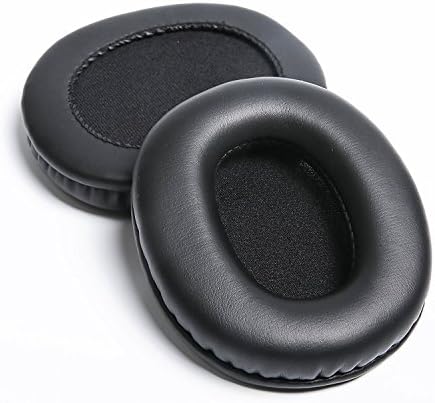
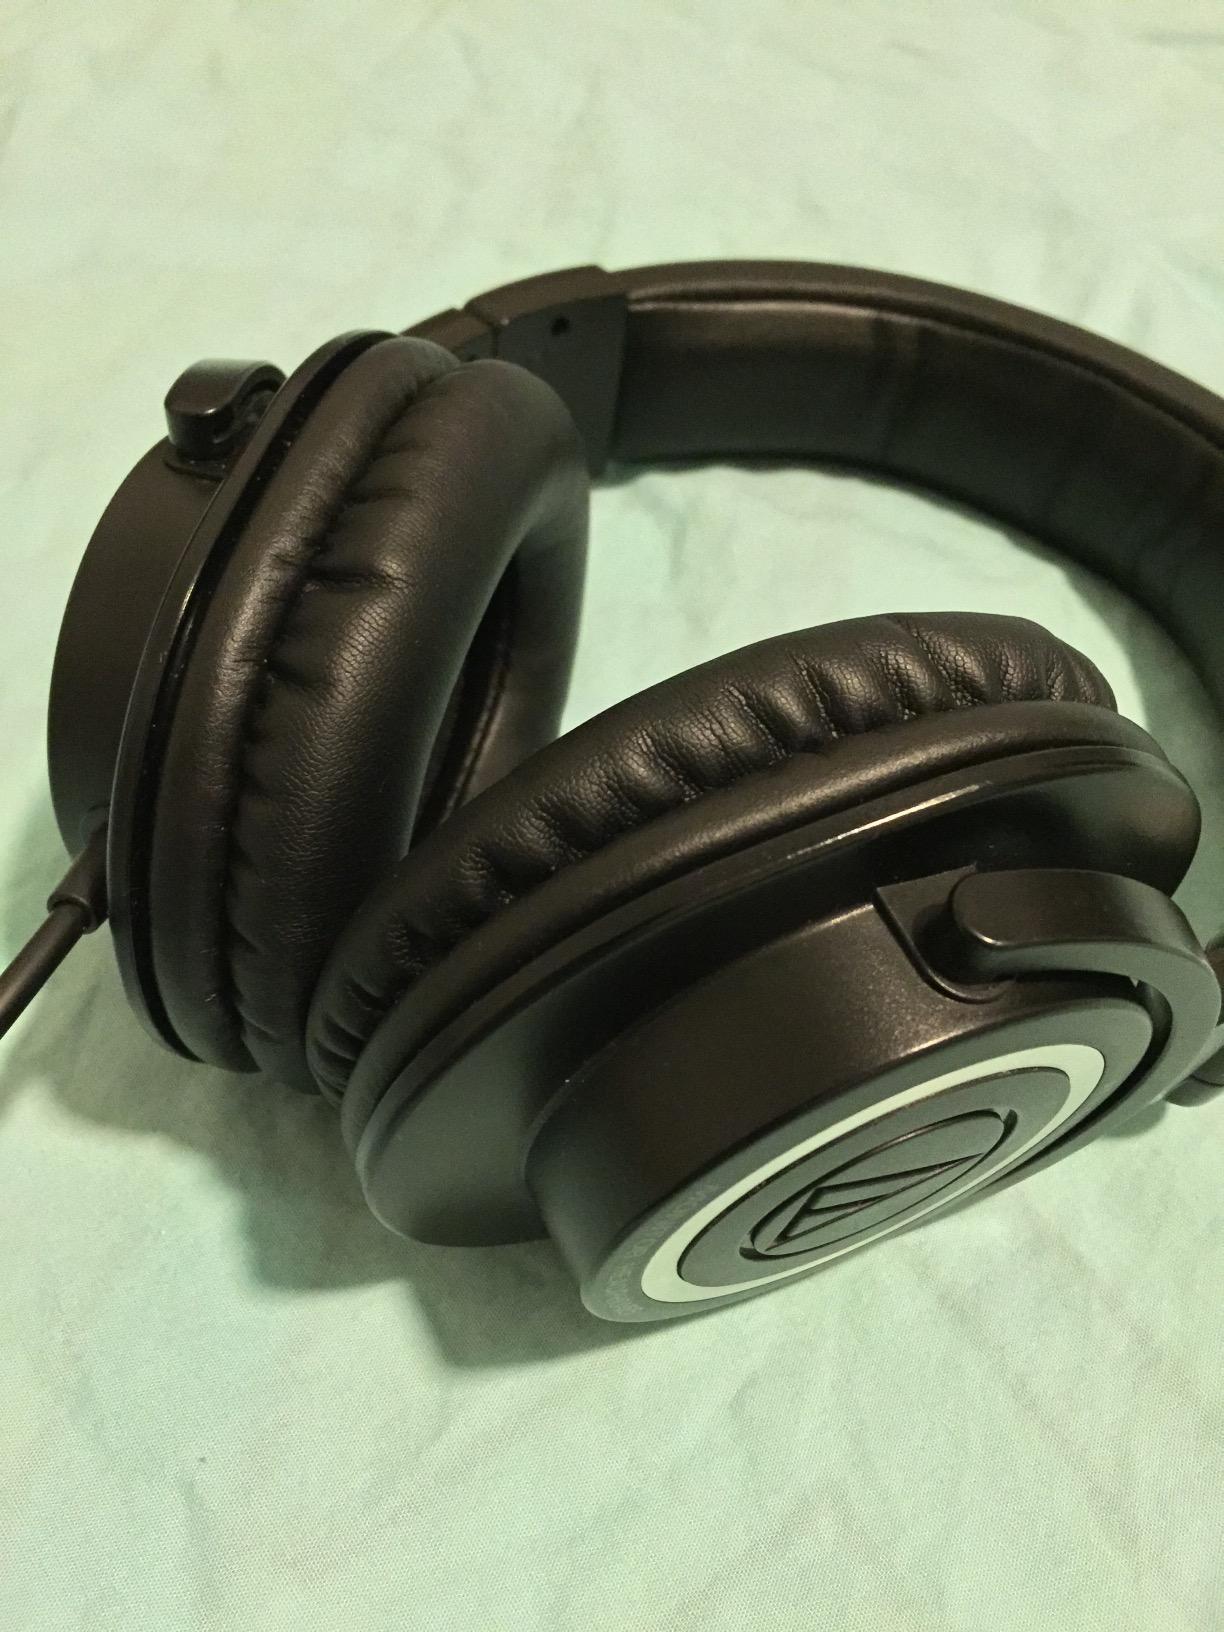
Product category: headphones
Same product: yes